Red-throated loon

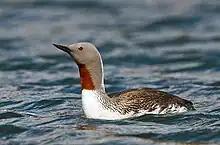
In breeding plumage, the adult shows the red throat that gives the species its common name.

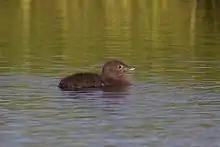
Dark grey fuzzy-looking chick floats on water.

When it first emerges from its egg, the young red-throated loon is covered with fine soft down feathers. Primarily dark brown to dark grey above, it is slightly paler on the sides of its head and neck, as well as on its throat, chest, and flanks, with a pale grey lower breast and belly. Within weeks, this first down is replaced by a second, paler set of down feathers, which are in turn replaced by developing juvenile feathers. The juvenile's plumage is similar to that of the adult, though with a few distinguishing features. It has a darker forehead and neck, with heavy speckling on the sides of the neck and the throat. Its back is browner and less speckled, and its underparts are tinged with brown. Its eyes are reddish-brown, and its beak is a pale grey. Though some young birds hold this plumage until mid-winter, many quickly become virtually indistinguishable from adults, except for their paler bills.